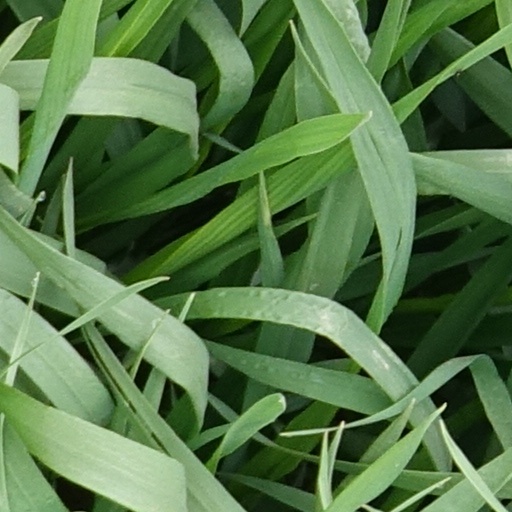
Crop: wheat